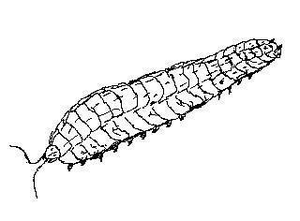
Dessin que montre un reconstitution de Arthopleura